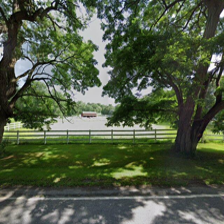
Label: streetView